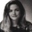
Label: woman